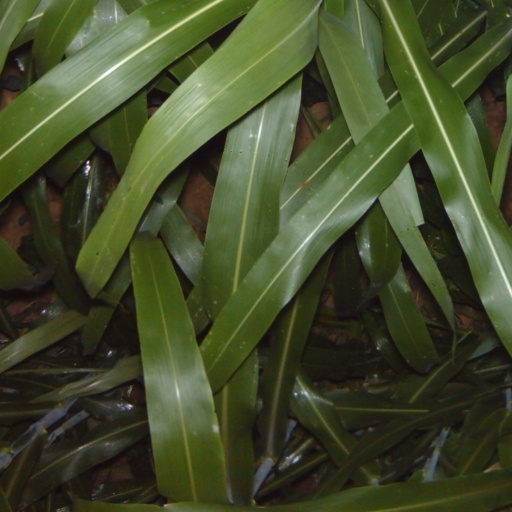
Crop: sorghum